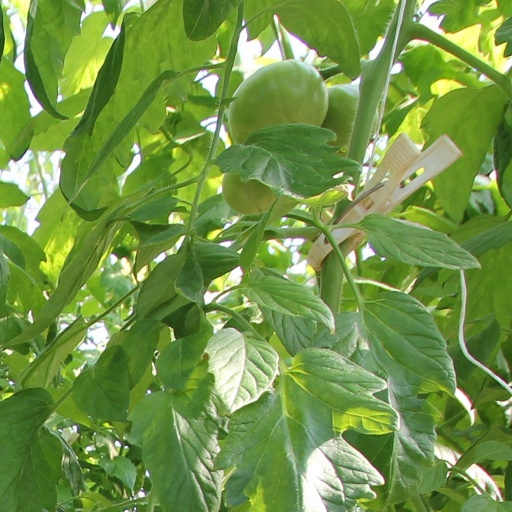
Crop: tomato